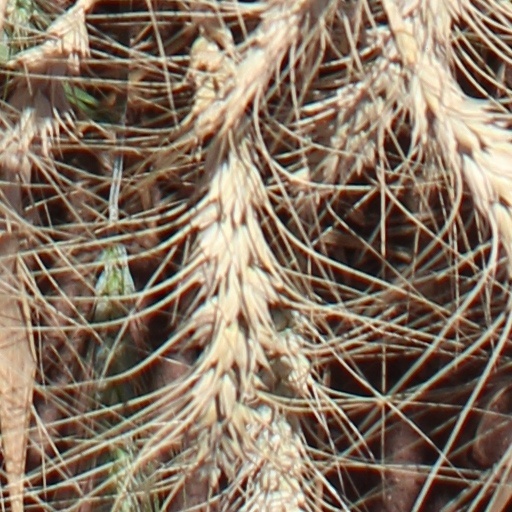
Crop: wheat